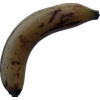
Label: banana